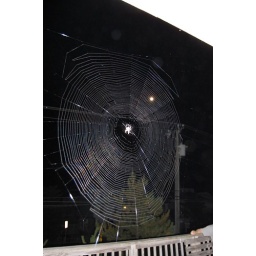
A week spent at our rented beach house in Sandbridge.